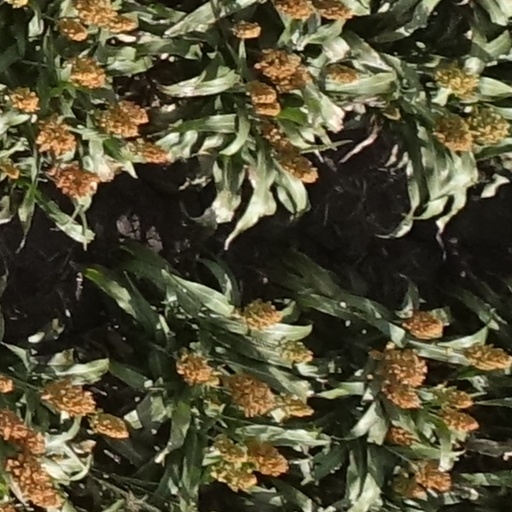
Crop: sorghum